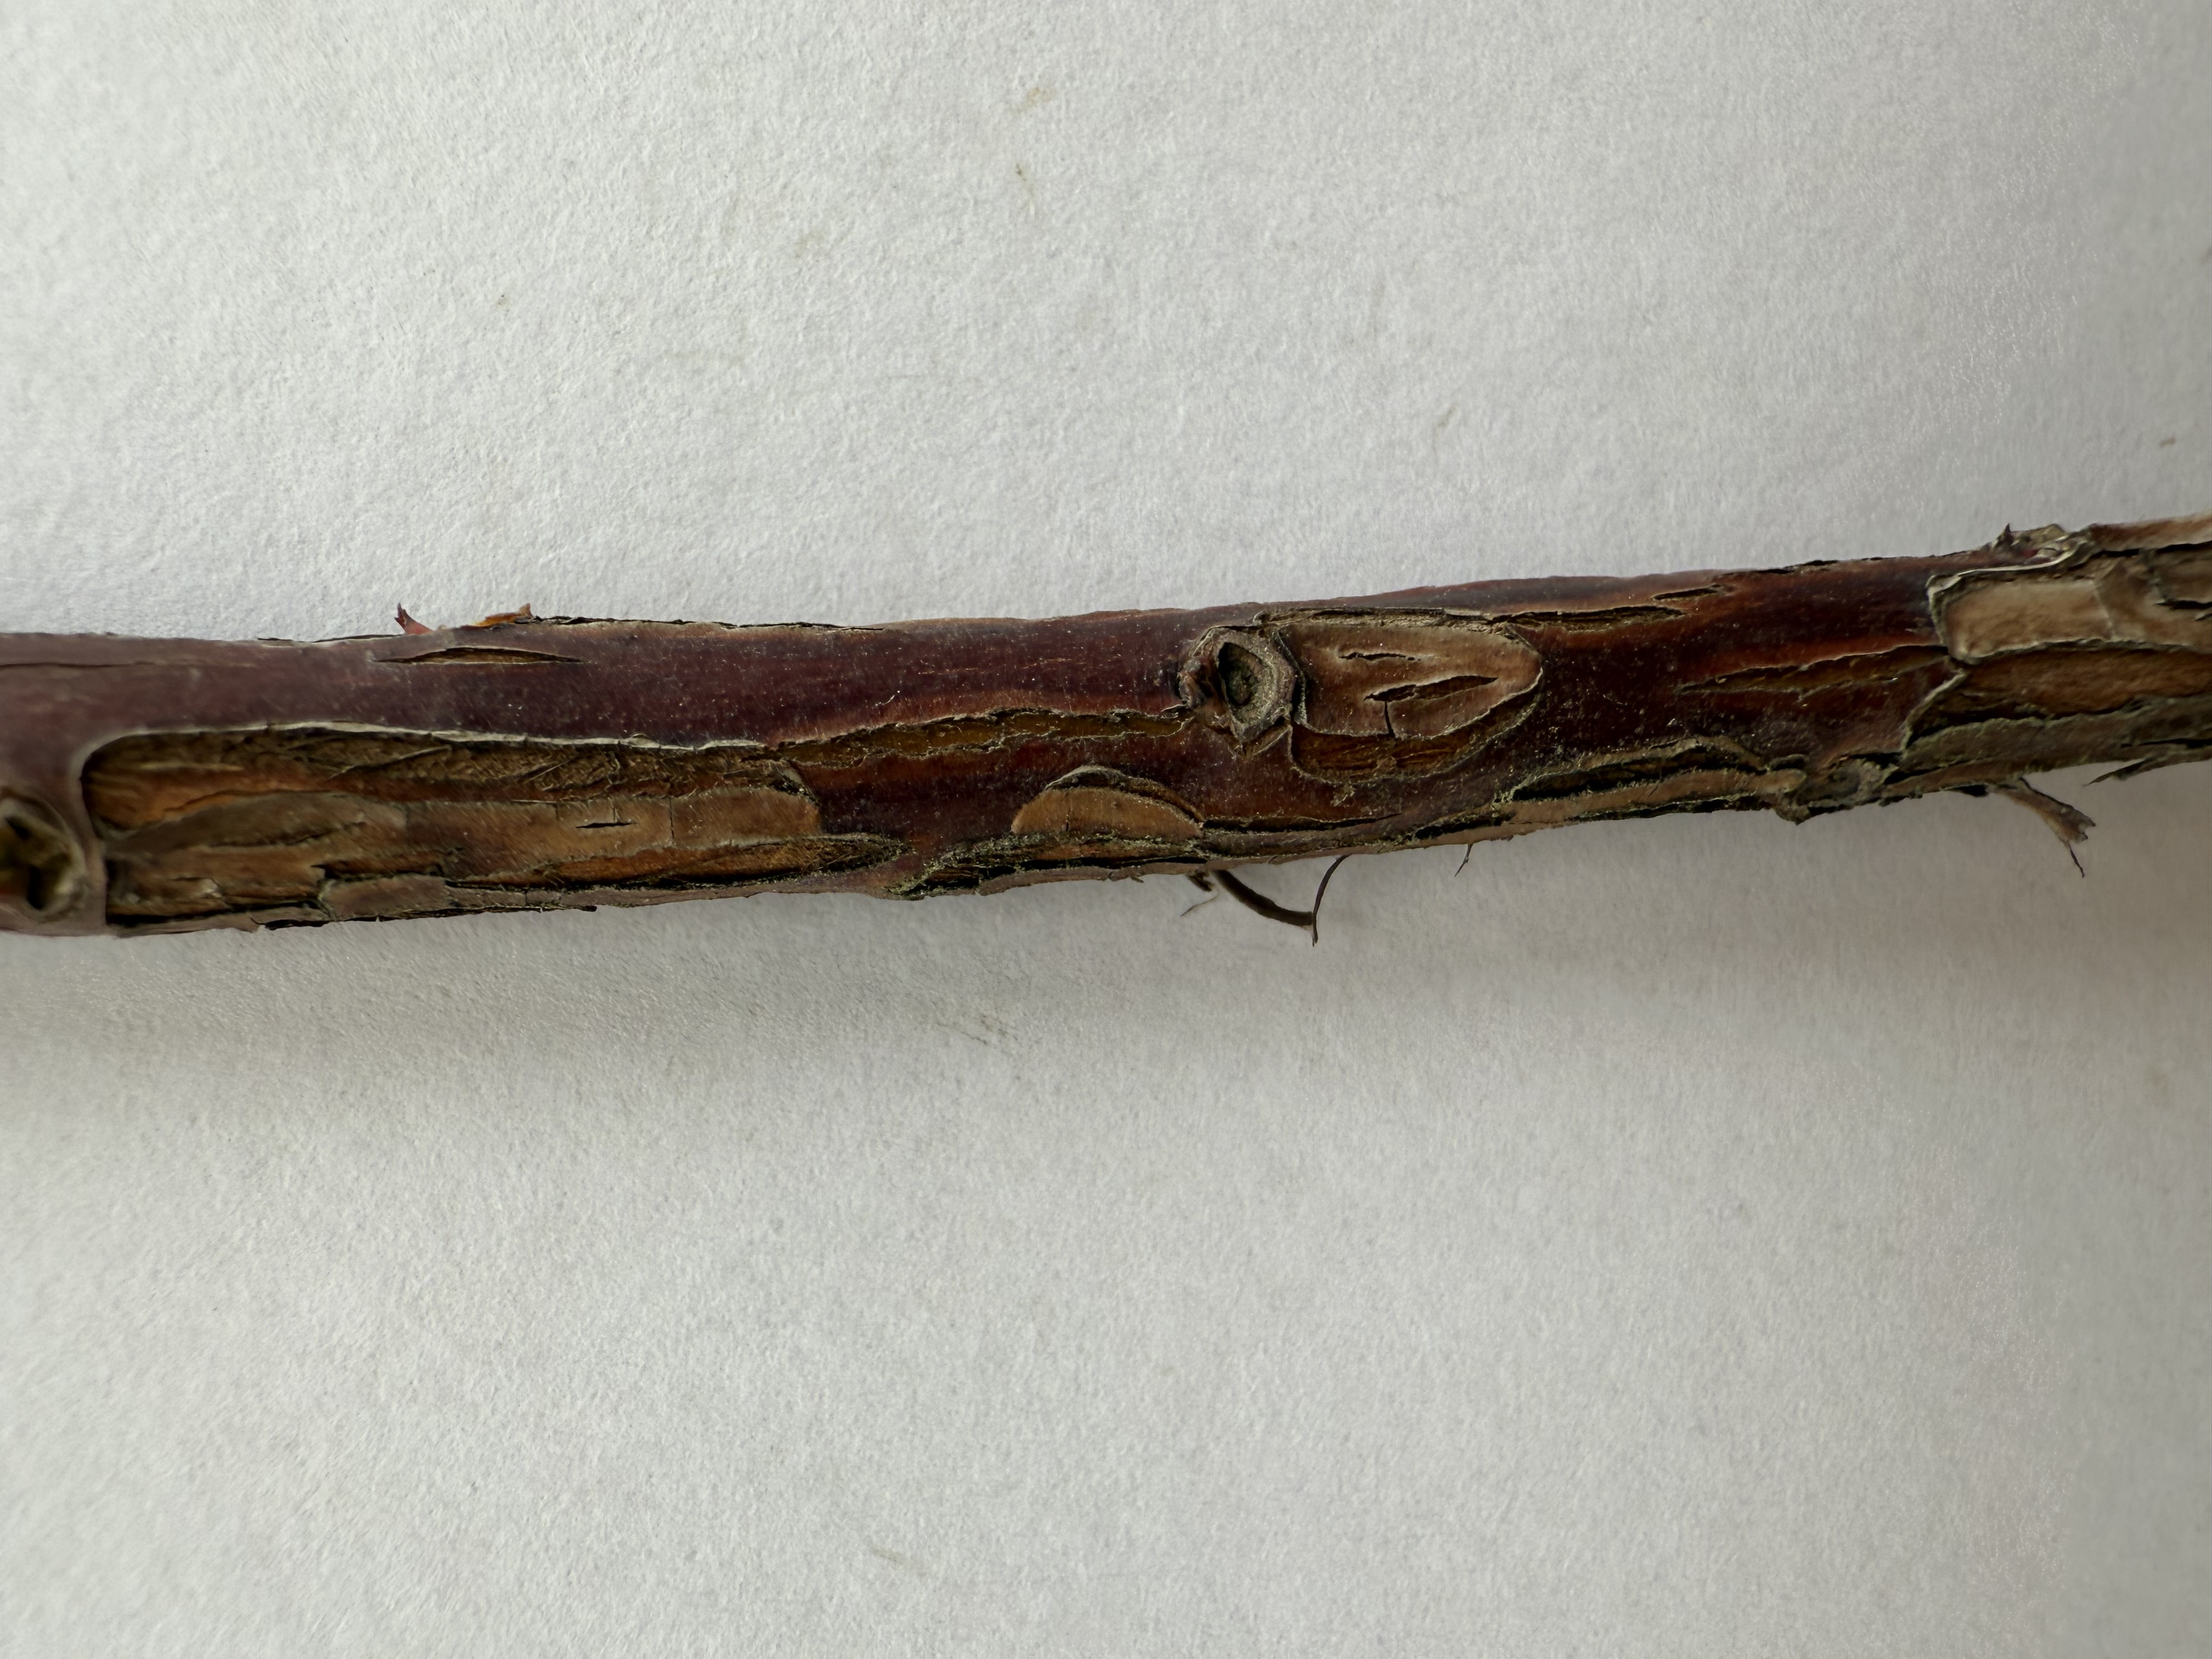
Variety: Strawberry Tree